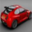
Label: automobile